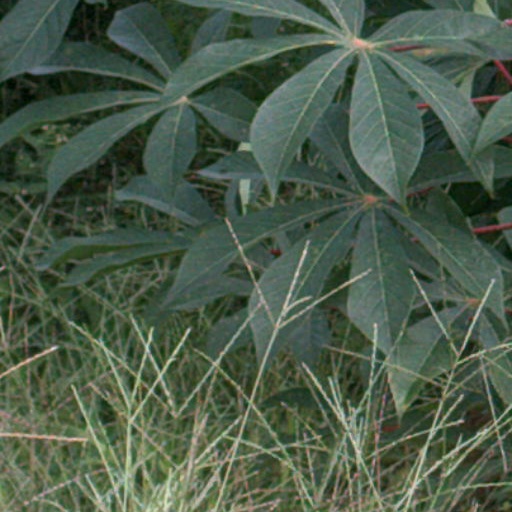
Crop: cassava